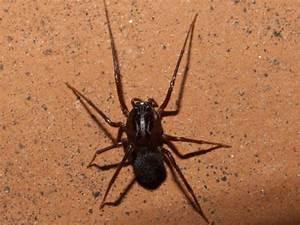
spider